Kehra

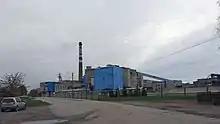
Kehra pulp mill

In the 1930s, the Estonian state had plans to build a new modern pulp mill that could process pine. On September 28, 1936, Kehra was chosen as the location of the new pulp mill due to its proximity to the railway, a river, and the capital city. In addition to that, most of the land was already owned by the state. "Eesti Metsa ja Tselluloosi Aktsiaühing" was formed to operate the pulp mill. It was the largest company established during the first independence of Estonia. Construction of the pulp mill began in 1937 and ended in 1938. The opening event took place on August 25, 1938. It was attended by Konstantin Päts, Johan Laidoner, and Kaarel Eenpalu, among many other important officials. 11700 and 34400 tons of sulphate cellulose were manufactured in 1938 and 1939, respectively. The pulp mill had 464 workers in 1939. The pulp mill seriously polluted the Jägala River, killing most of fishes downstream from the mill.